Frewville, South Australia

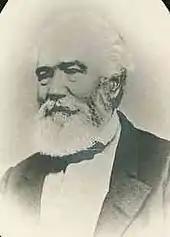
James Frew ca. 1865

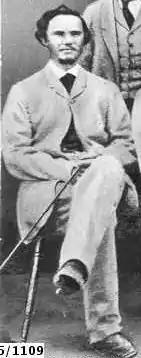
James Frew Jr. ca. 1861

Frewville was originally part of the farming land originally sold to William Giles – this land is now known as the suburb of Fullarton. In early maps Frewville is shown to be on both the north-eastern and south-western sides of Glen Osmond Road.